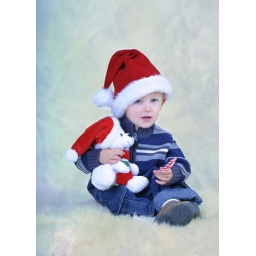
My grandson, Cooper. Shot against a white seemless paper backdrop, with texture added.